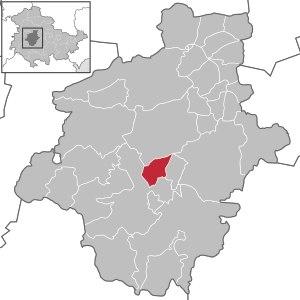
Emleben est une commune allemande de l'arrondissement de Gotha en Thuringe et qui fait partie de la communauté d'administration Apfelstädtaue.